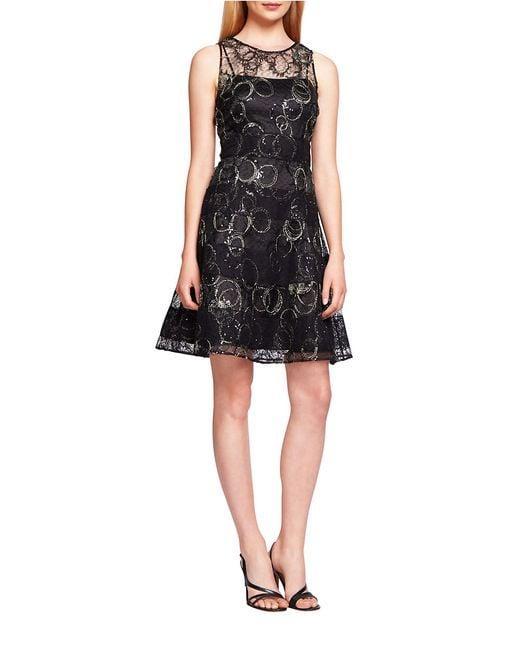
Schwarzes Midikleid im Netzdesign für Damen